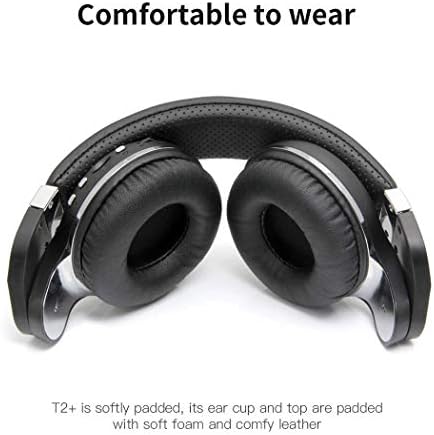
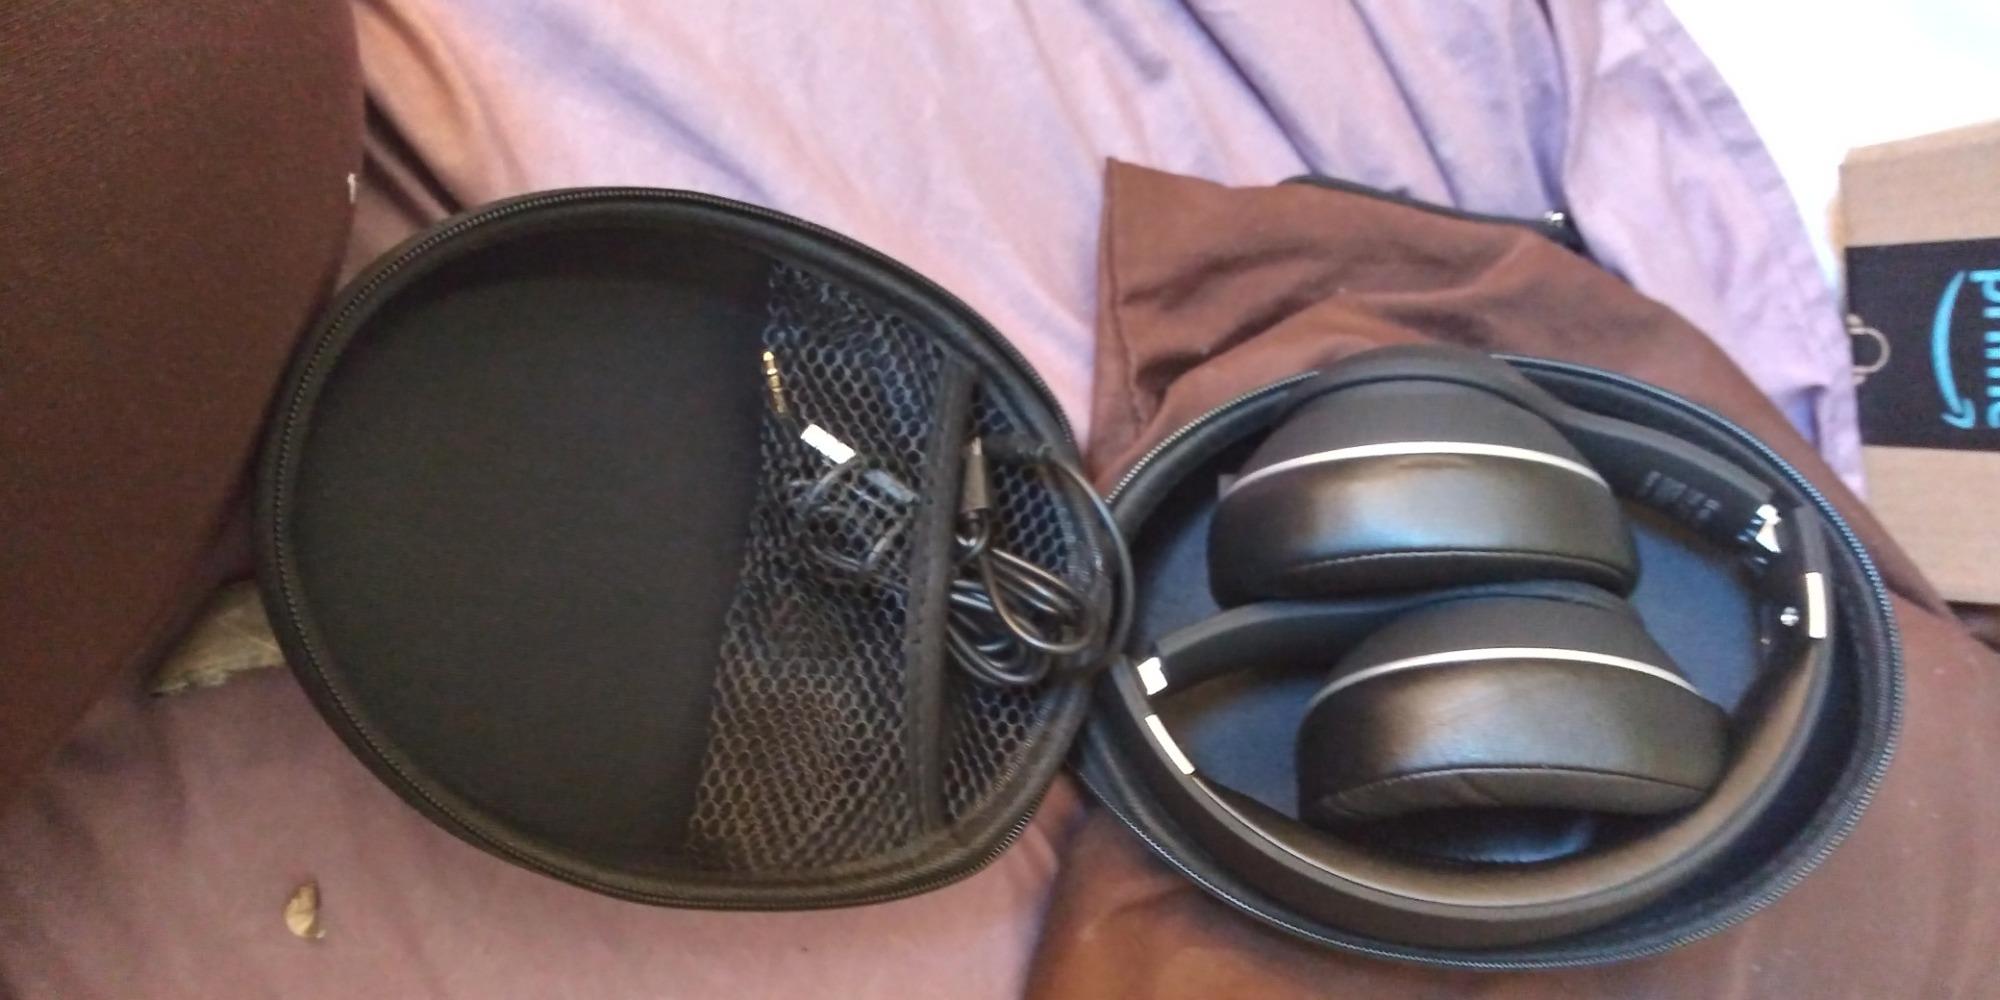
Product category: headphones
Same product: no